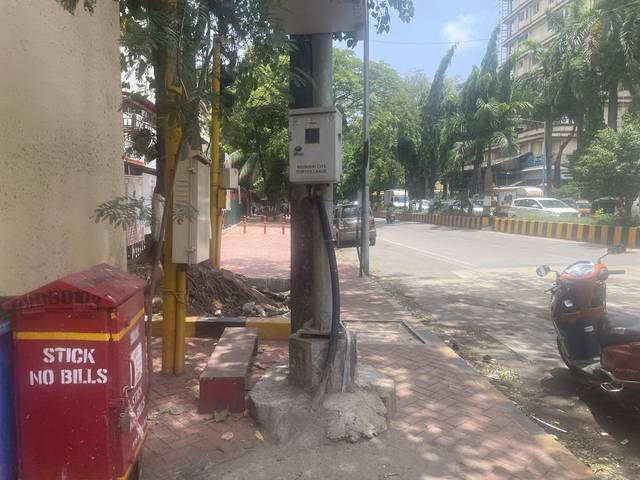
Region: India
Coordinates: 19.051, 72.83